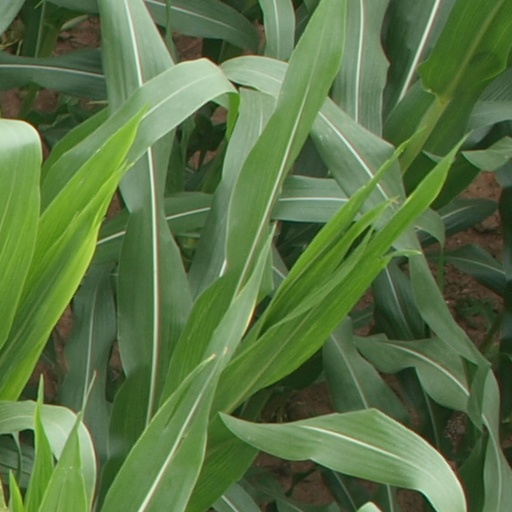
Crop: maize; corn